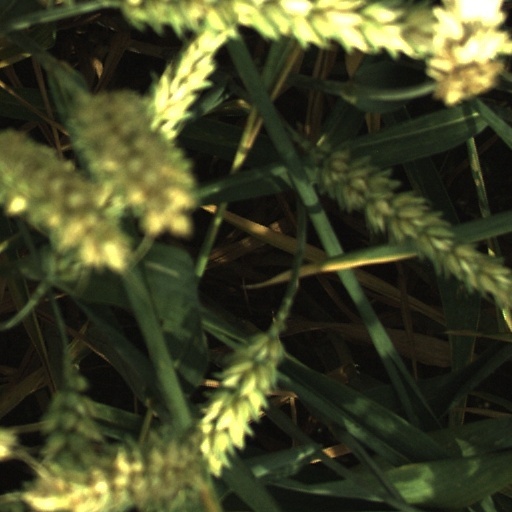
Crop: wheat